Ivy League

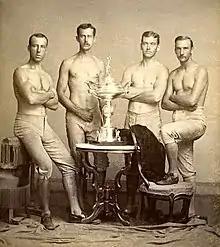
Yale University's four-oared crew team, posing with the 1876 Centennial Regatta trophy

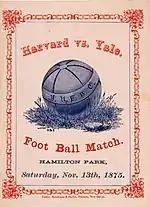
The 1875 program for the Harvard vs. Yale game played using rugby rules

In 1870, the nation's first formal athletic league was created in 1870 with the formation of the Rowing Association of American Colleges (RAAC), composed exclusively of Ivy League universities. RAAC hosted a national championship in rowing from 1870 to 1894.